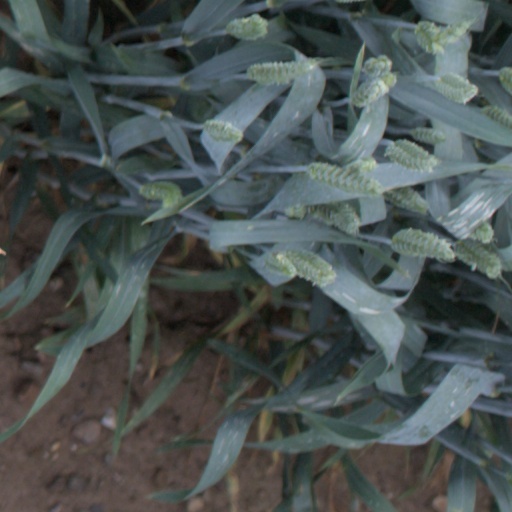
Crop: wheat